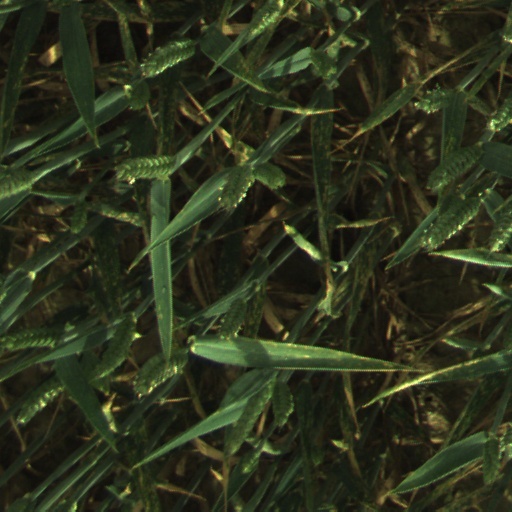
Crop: wheat